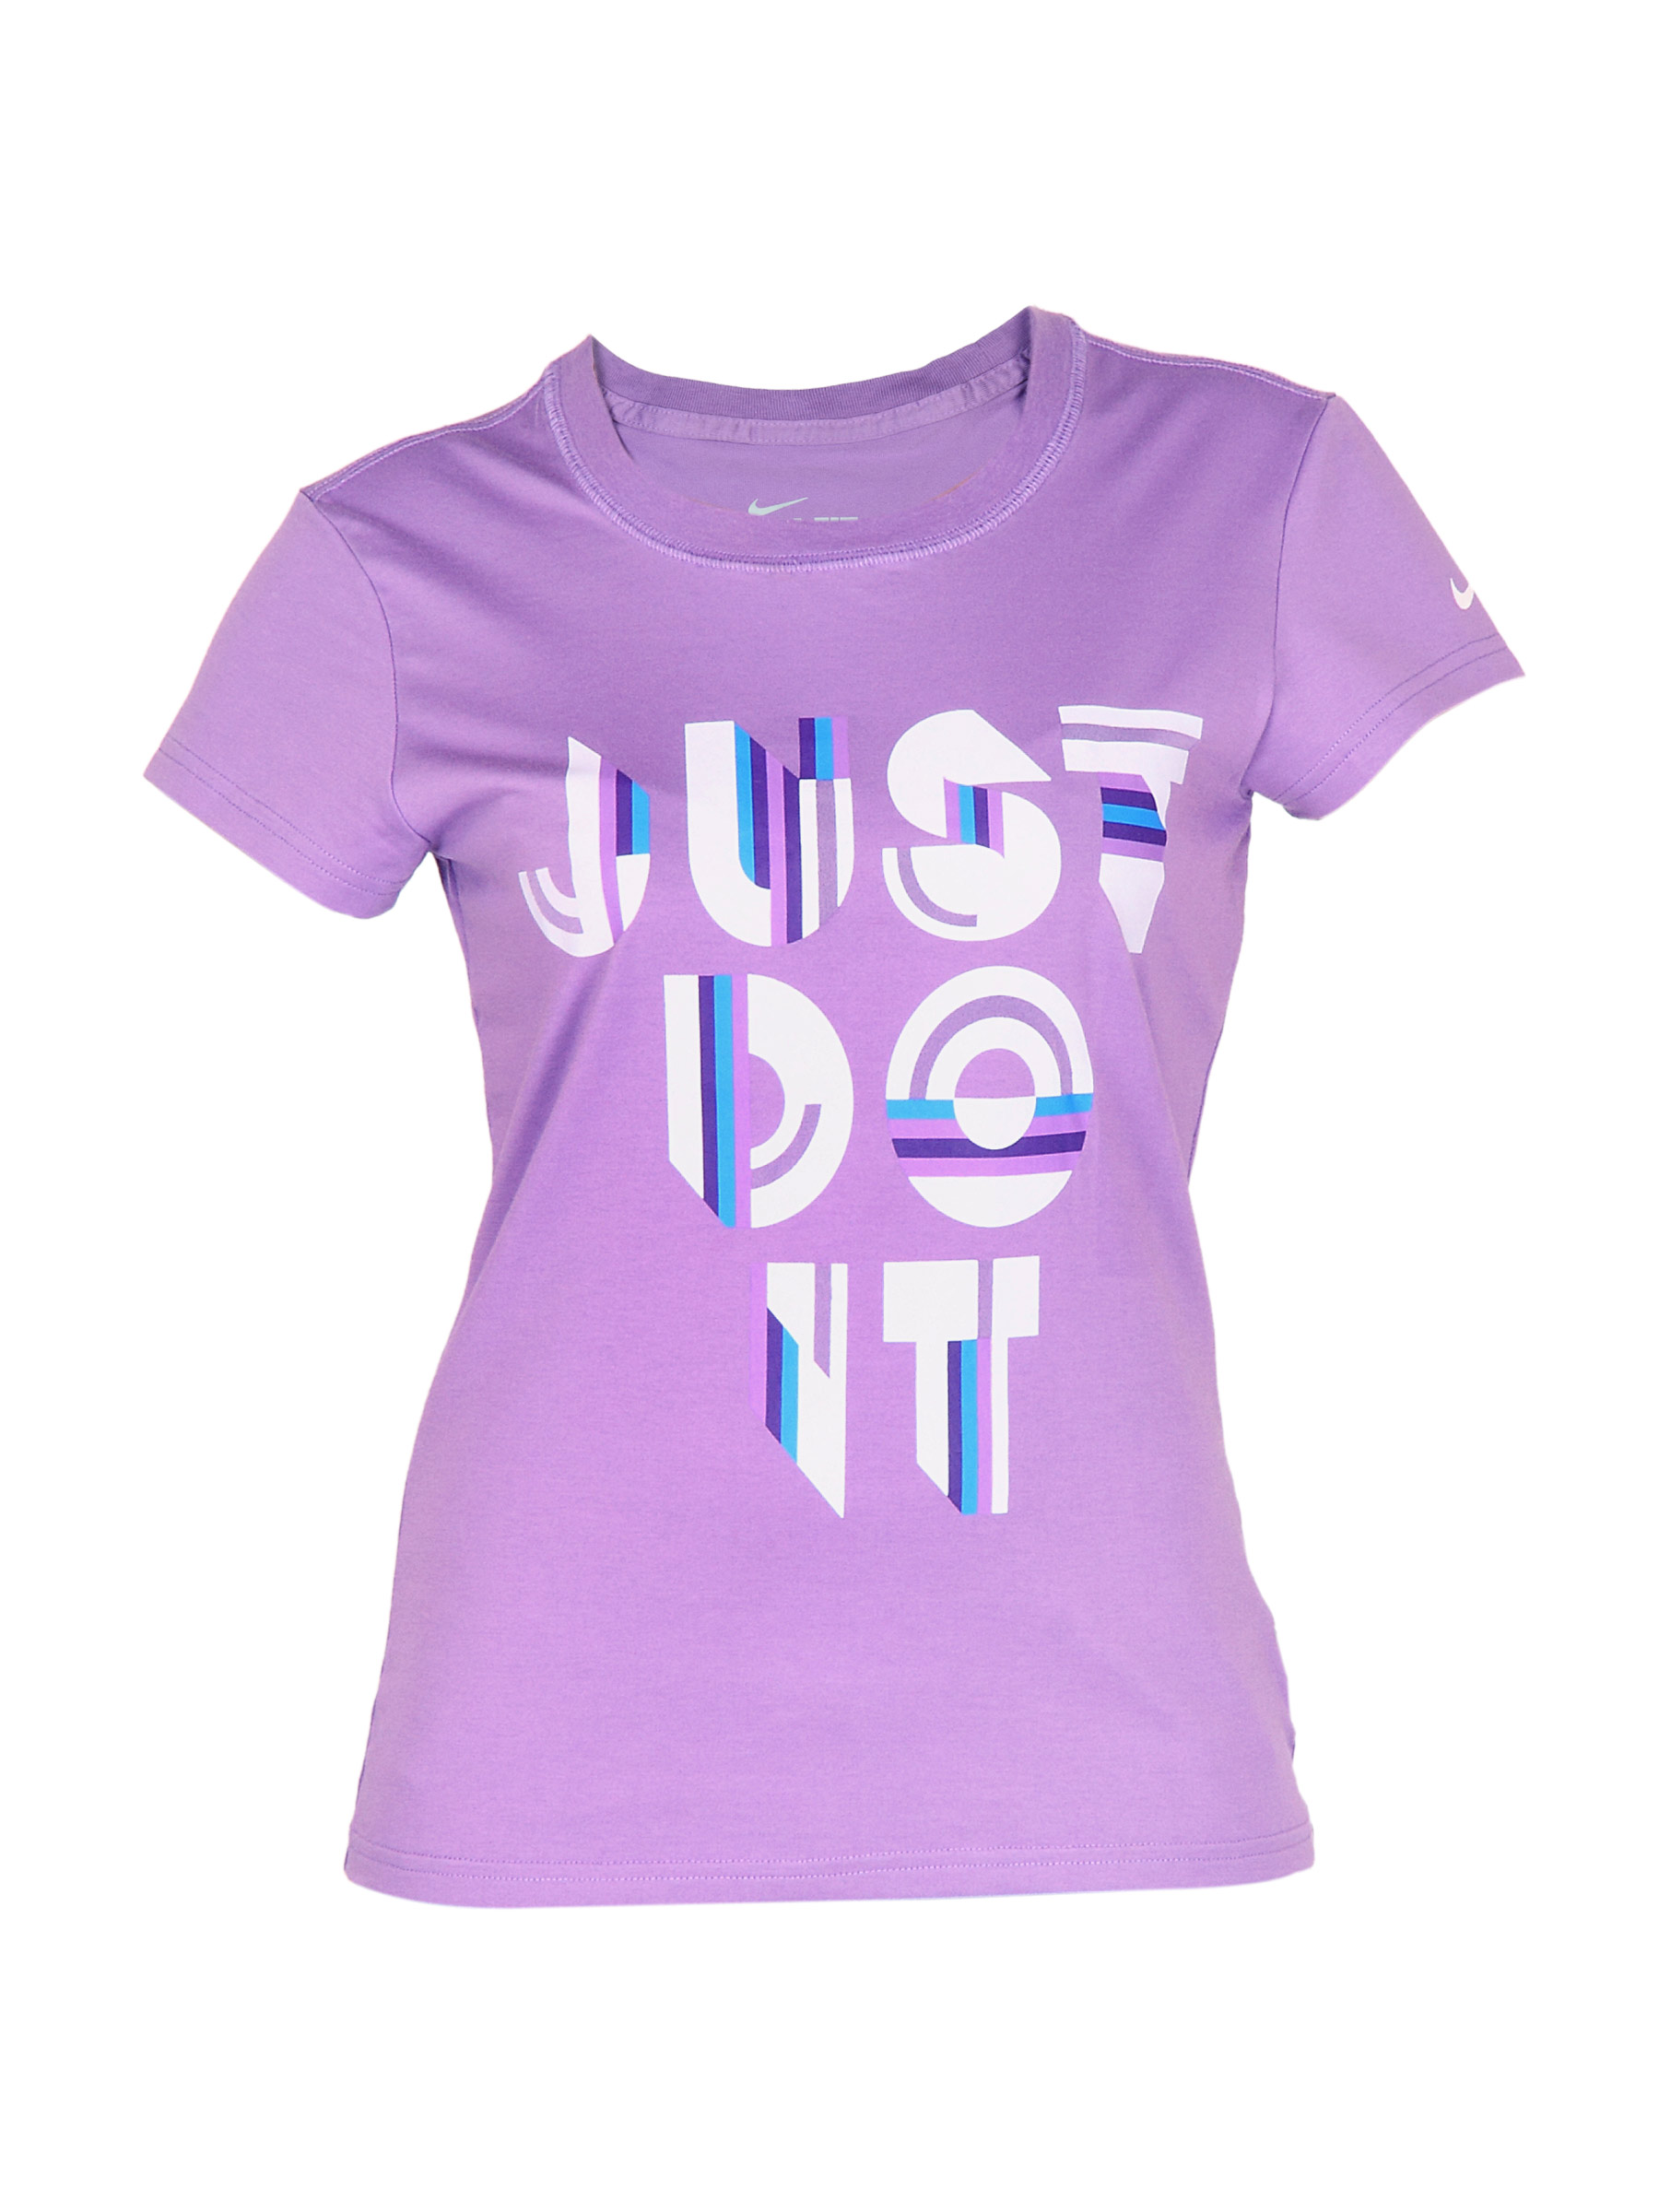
Nike Women Trainng short sleeve tshirt Purple Tshirts
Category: Apparel / Topwear / Tshirts
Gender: Women
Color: Purple
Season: Fall 2011
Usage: Sports